Cardiac muscle

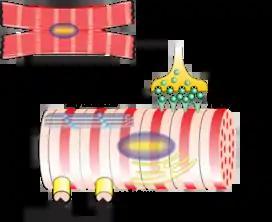

Cardiac muscle cells (also called cardiomyocytes) are the contractile myocytes of the cardiac muscle. The cells are surrounded by an extracellular matrix produced by supporting fibroblast cells. Specialised modified cardiomyocytes known as pacemaker cells, set the rhythm of the heart contractions. The pacemaker cells are only weakly contractile without sarcomeres, and are connected to neighboring contractile cells via gap junctions. They are located in the sinoatrial node (the primary pacemaker) positioned on the wall of the right atrium, near the entrance of the superior vena cava. Other pacemaker cells are found in the atrioventricular node (secondary pacemaker).